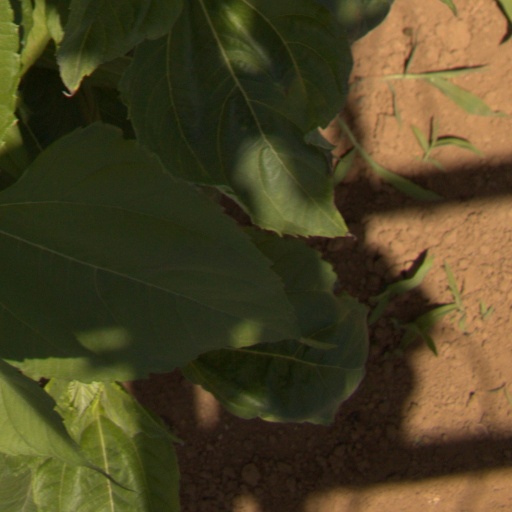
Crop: Jerusalem artichoke